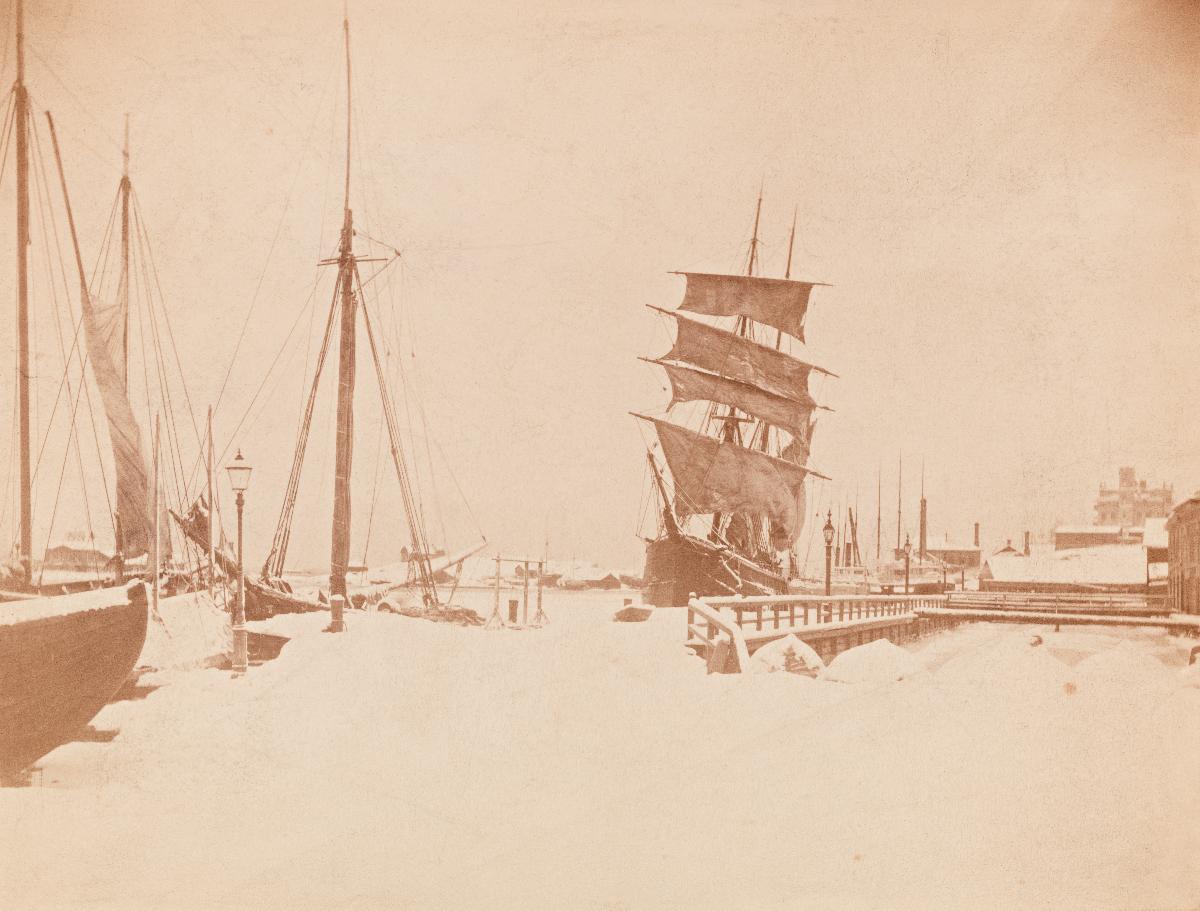
Purjealuksia talvisen Eteläsataman laiturissa.
sisällön kuvaus: Purjealuksia talvisen Eteläsataman laiturissa. Kuva on otettu itäkaakkoon. Taustalla näkyy Katajanokkaa, oikealla Etelärantaa ja taustalla Kaivopuiston huvila numero 16, Kalliolinna. Maassa ja katoilla on runsaasti lunta. mustavalkoinen
Ajankohta: noin 1870-1885
Paikka: Suomi, Uusimaa, Helsinki, Kaartinkaupunki Helsinki, Eteläranta, Eteläsatama
Aiheet: talvi, lumipeite, purjelaivat, satamalaiturit, takilat, merenrannat, kivirakennukset, puurakennukset, huvilat, liikerakennukset, asuinrakennukset, winter, snow cover, sailing ships, wharves, rigging, stone buildings, wooden buildings, villas, business buildings, residential buildings, vinter, snötäcke, segelfartyg, hamnkajer, riggar, havsstränder, stenbyggnader, träbyggnader, sommarvillor, affärsbyggnader, bostadshus